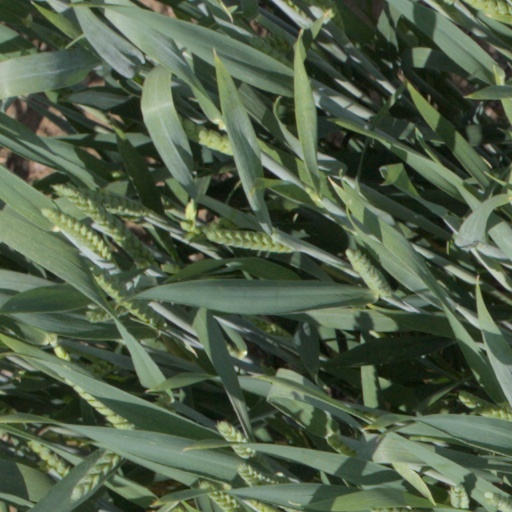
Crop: wheat